Karin Kneissl

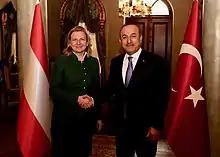
Kneissl with Turkish Foreign Minister Mevlüt Çavuşoğlu, 25 January 2018

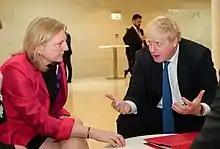
Kneissl with Britain's Foreign Secretary Boris Johnson, 16 April 2018

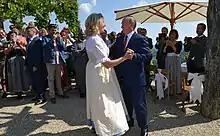
Kneissl with Vladimir Putin, 18 August 2018

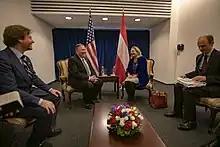
Kneissl with U.S. Secretary of State Mike Pompeo, 14 February 2019

Kneissl was nominated by FPÖ as a non-party member for the post of Foreign Minister of Austria in the government of Sebastian Kurz. Kneissl was the third woman to hold this function. Her nomination was reportedly linked to the reservations expressed by president Van der Bellen concerning other FPÖ-endorsed candidates for the post. Kneissl was praised by FPÖ leader Heinz-Christian Strache as "a great personality, a female Kreisky perhaps in the future when it comes to mediation, acceptance and advertising for Austria abroad."